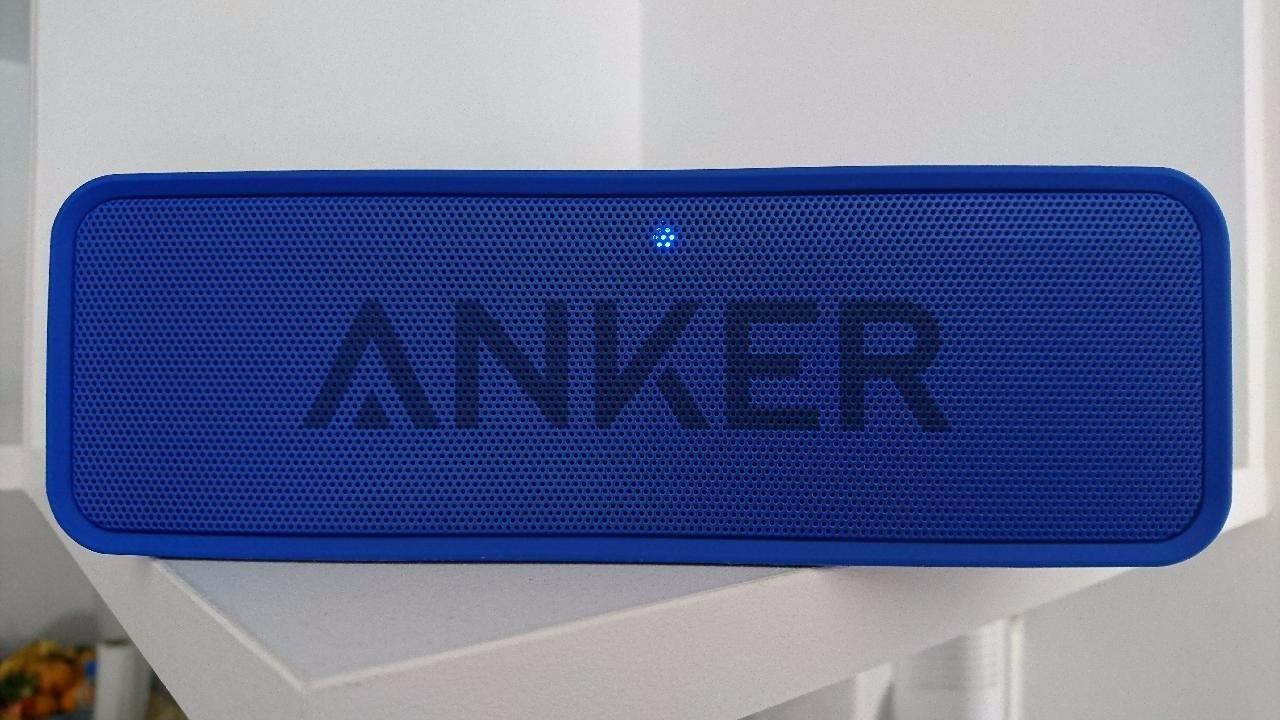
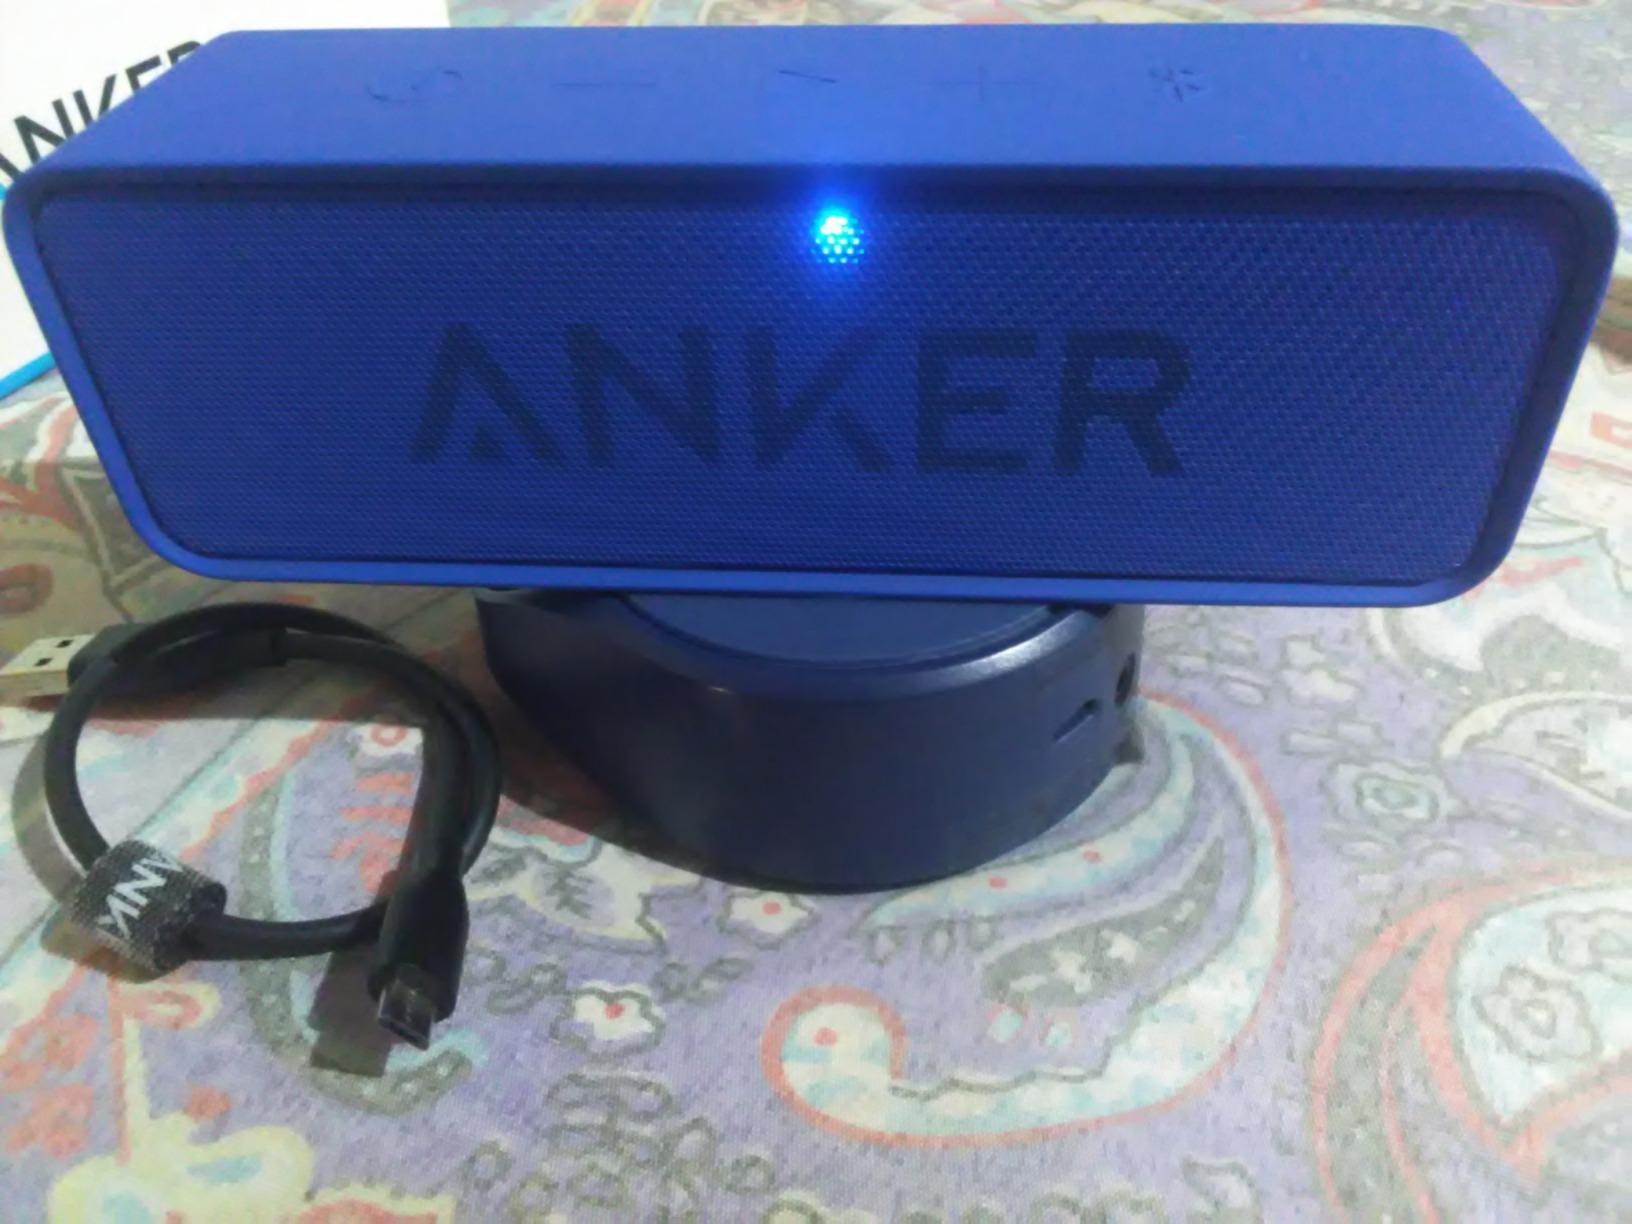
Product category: speaker
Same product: yes